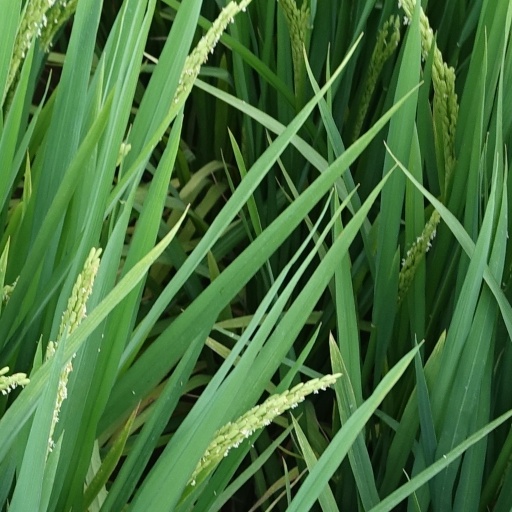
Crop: rice